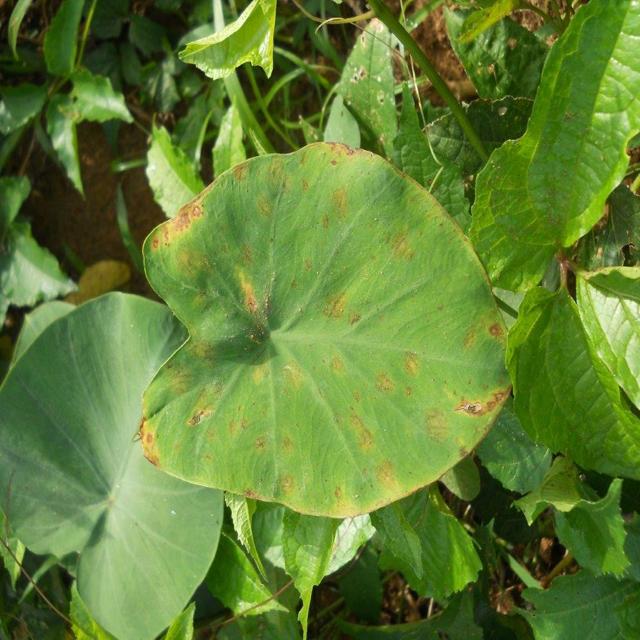
Label: Early_Blight